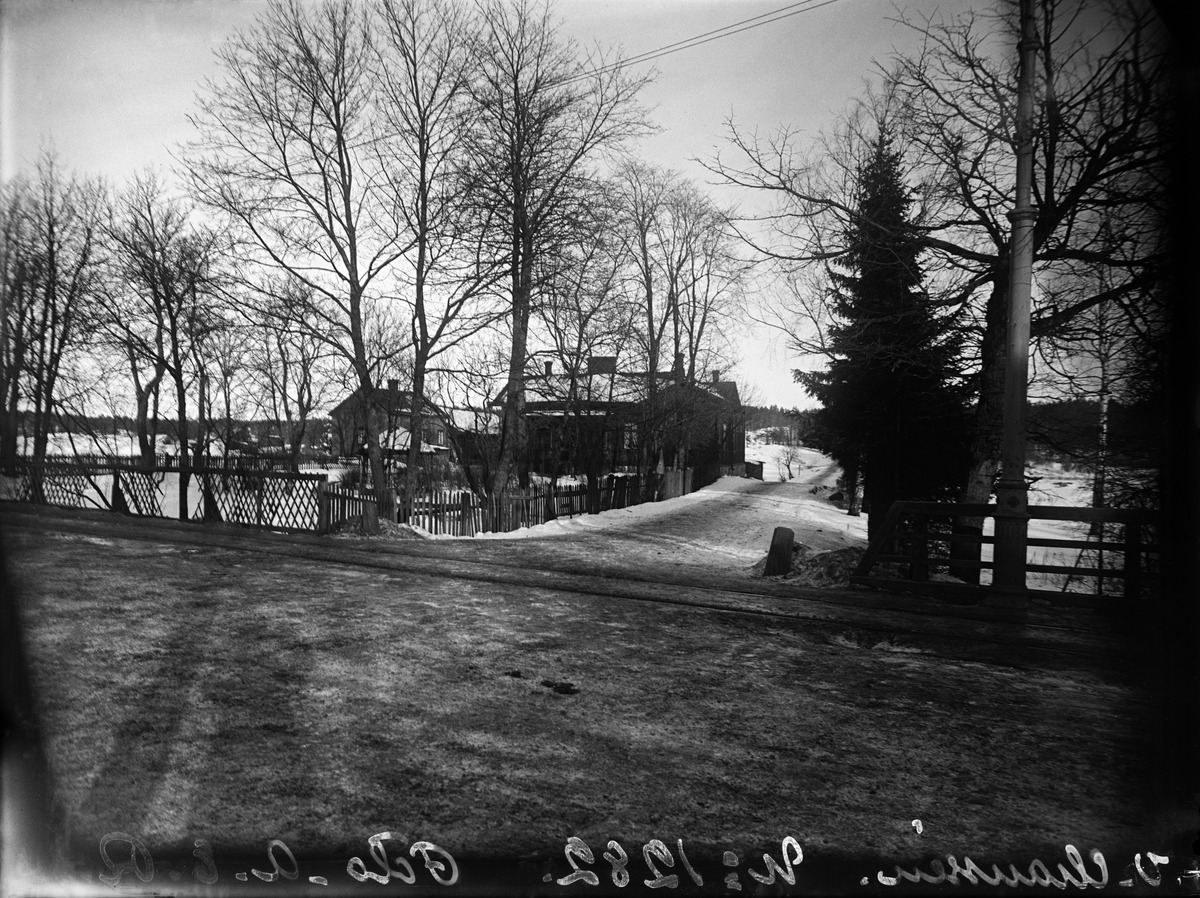
Läntinen Viertotie
sisällön kuvaus: Läntinen Viertotie. Tien varressa näkyy yksiraiteinen raitiotielinja, jollaiset olivat käytössä Helsingissä vuoteen 1909. mustavalkoinen
Kuvaaja: Rosenbröijer, A.E., valokuvaaja
Ajankohta: kuvausaika 1910 ennen
Paikka: Suomi, Uusimaa, Helsinki, Töölö Helsinki, Taka-Töölö Helsinki, Mannerheimintie 35-45, 35, 37, 39, 41, 43, 45
Aiheet: vuodenajat, talvi, kadut, tiet, pihat, rakennukset, asuinrakennukset, aidat, lumi, puut